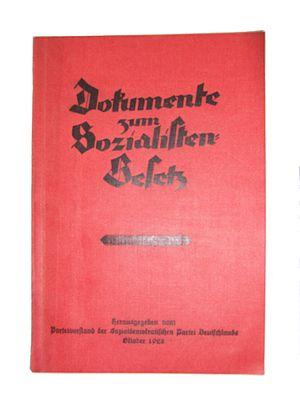
Richard Lipinski était un syndicaliste, homme politique et écrivain allemand.